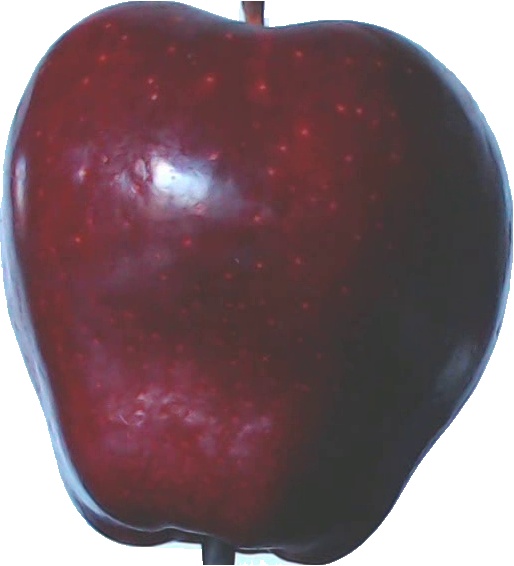
Label: apple_red_delicios_1